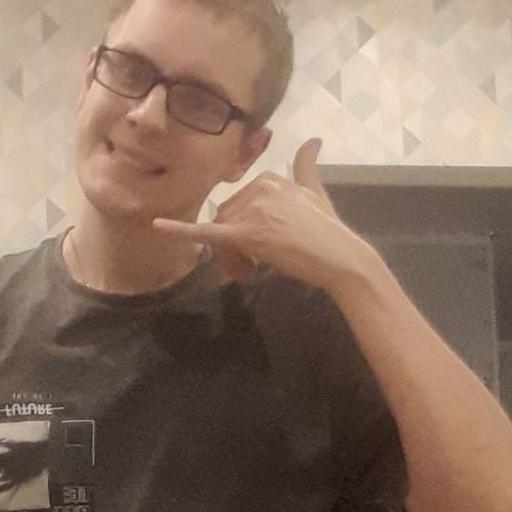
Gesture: call